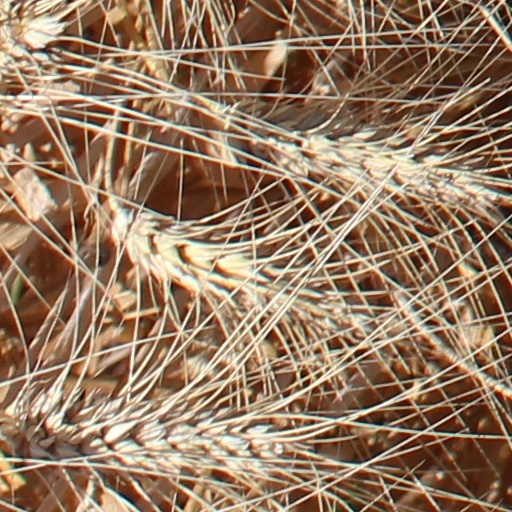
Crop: wheat